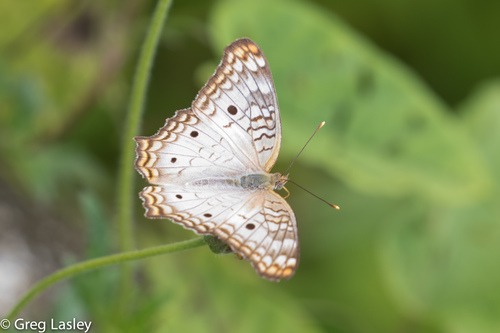
Scientific name: Anartia jatrophae
Common name: White peacock
Family: Nymphalidae
Order: Lepidoptera
Pollinator type: Primary pollinator
Habitat: Gardens, parks, and open areas
Geographic range: Southern United States to Argentina
Conservation status: Least Concern